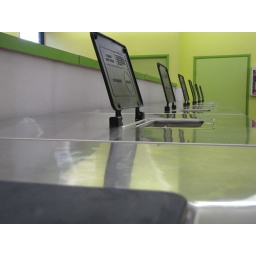
Most people leave these open when the machine is in operation and water &amp;amp; soap fly all over the place.